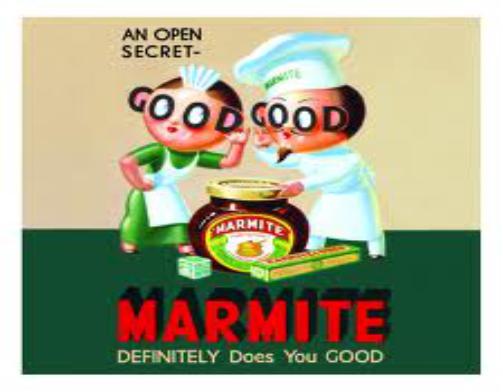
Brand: Marmite
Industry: Food